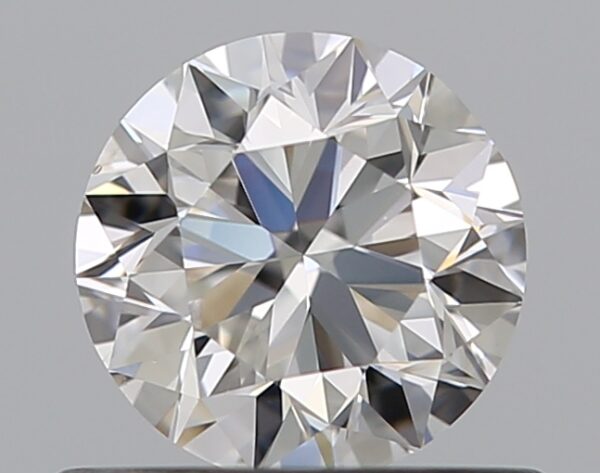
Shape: round
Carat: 0.5
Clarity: VS1
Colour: F
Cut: VG
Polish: EX
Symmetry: GD
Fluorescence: N
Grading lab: GIA
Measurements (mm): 4.95 x 5 x 3.17